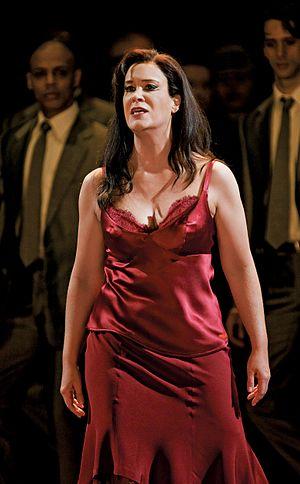
Alice Coote, née à Frodsham le 10 mai 1968, est une mezzo-soprano anglaise connue pour ses rôles de femme travestie en homme à l'opéra.